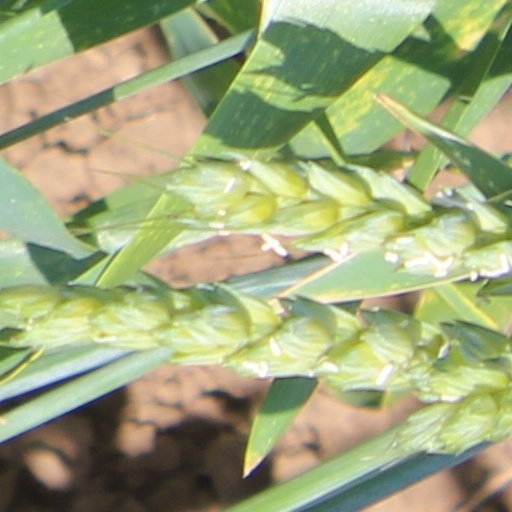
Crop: wheat